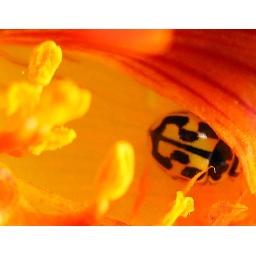
yellow ladybug in orange nasturtium